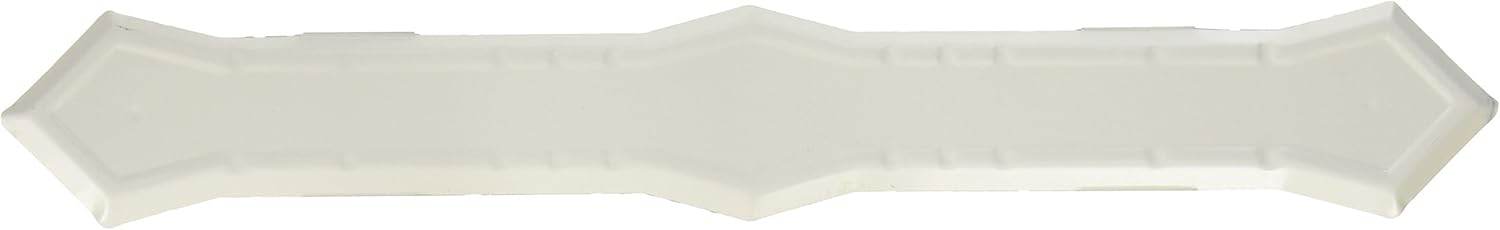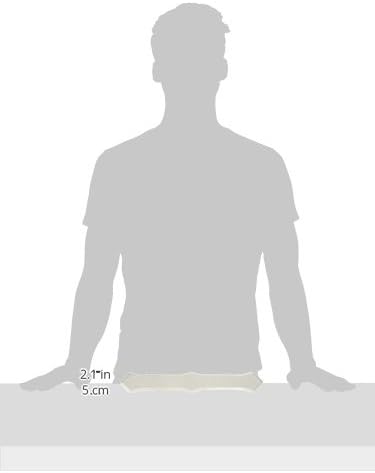
Amerimax Home Products 33229 Galvanized Downspout Band, White
Category: Sports & Outdoors
Product Description AMERIMAX HOME PRODUCTS 33229 Galvanized Downspout Band, White From the Manufacturer AMERIMAX HOME PRODUCTS 33229 White Galvanized Downspout Band. White, Galvanized Steel Downspout Band, Fits 2" x 3" & 3" x 4" Downspout.
Features: This product adds a great value | Product is highly durable and very easy to use | This product is manufactured in China | Model number: 33229